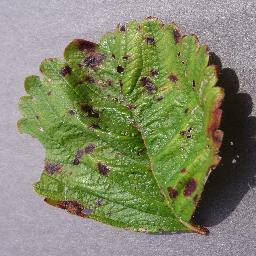
Label: Strawberry___Leaf_scorch